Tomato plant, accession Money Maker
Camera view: vertical (180 deg); turntable rotation: 150 degrees
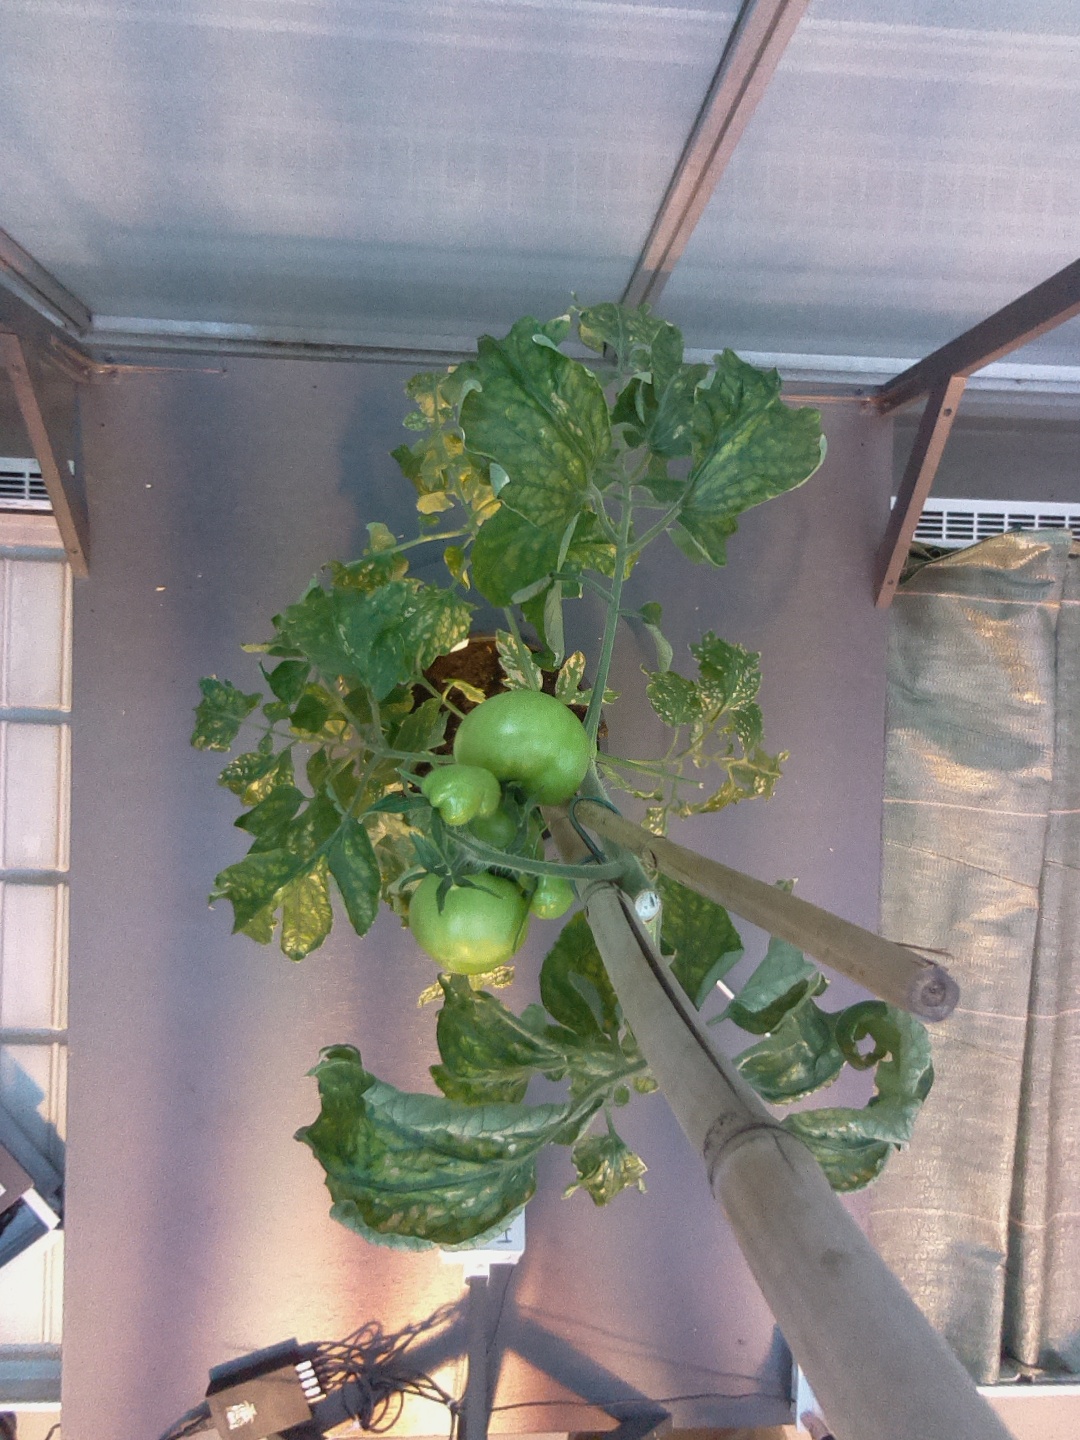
BBCH growth stage 76: 60%-70% of final fruit size